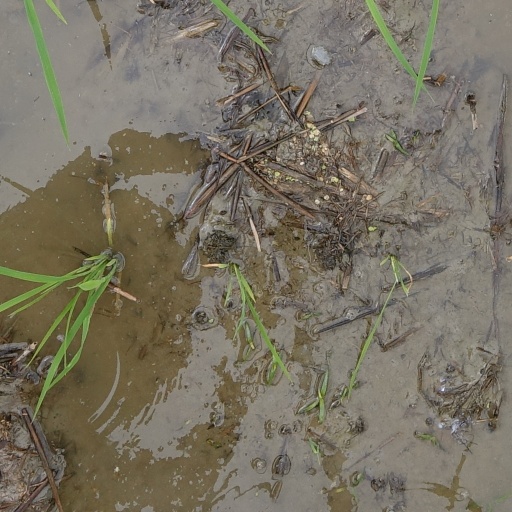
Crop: rice